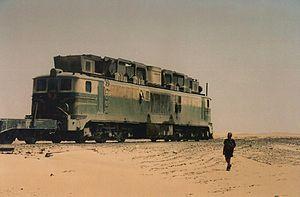
L'attaque de Zouérate a lieu le 1ᵉʳ mai 1977. Les forces du Front Polisario attaquent les civils français travaillant dans la cité minière de Zouerate en Mauritanie. L'enlèvement de six otages français et leur détention sur le sol algérien dégrade les relations entre Paris et Alger jusqu'en décembre 1977.